Museum of Natural and Cultural History

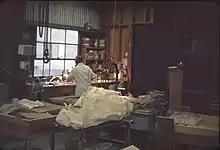
A laboratory in the museum in 1966

The museum has four divisions: the Condon Fossil Collection, the Archaeological Research Division (formerly known as OSMA), an Anthropological Collections division, and a Public Programs Division. The museum's collections include: nearly 100,000 fossils from Oregon, the Pacific Northwest, and around the world; nearly a million archaeological artifacts, including the famous Fort Rock sandals. that are among the oldest shoes in the world (~10,000 years old); extensive ethnographic collections from cultures worldwide, including over 1500 Native American baskets; and thousands of comparative specimens from modern or historical birds (and their eggs and nests), mammals, reptiles, marine and freshwater shells, and other organisms. The museum displays many of these artifacts, fossils, and objects in its exhibit halls, along with revolving exhibits highlighting the work of Pacific Northwest artists and other cultural and natural history themes. Surrounding the museum is a Native plant garden, a geological time line, and a replica of the Willamette Meteorite. The museum's new website also includes over 20 web galleries featuring objects from its collections.